NHL 18

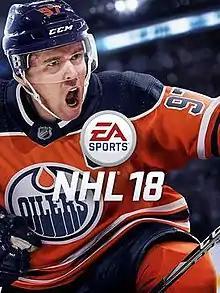
Cover art featuring Edmonton Oilers captain Connor McDavid

NHL 18 is an ice hockey simulation video game developed by EA Canada and published by EA Sports. It was released on PlayStation 4 and Xbox One on September 15, 2017. It is the 27th installment in the "NHL" video game series and features Edmonton Oilers captain Connor McDavid on the cover.